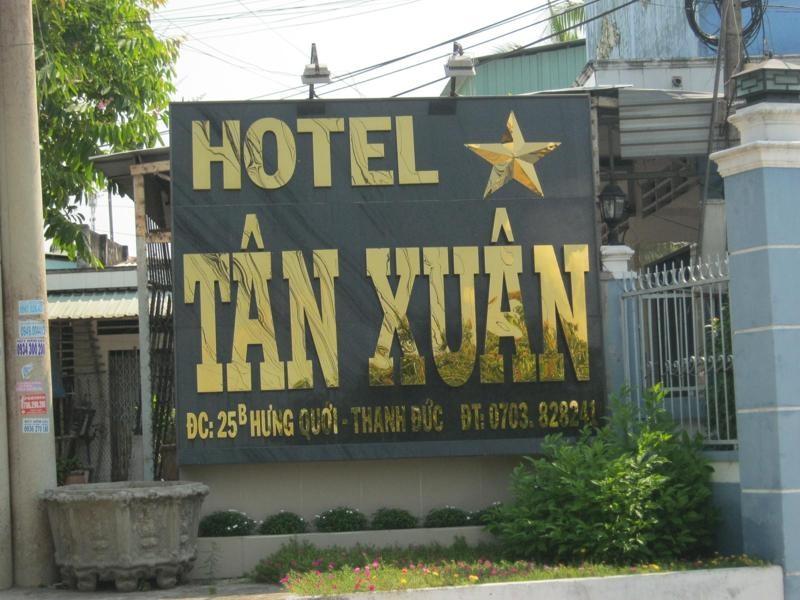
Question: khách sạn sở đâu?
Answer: ở 25b hưng quới, thanh đức